Armenian genocide recognition

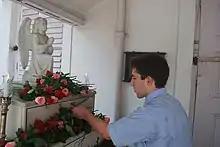
Armenian Genocide Remembrance Day, Kolkata

The Russian Empire had fought in World War I as part of the Entente and thus it had conflicted with the Ottoman Empire. As such, Russian position toward the Armenian genocide was stemmed from the historical experience, where Russian troops frequently encountered deserted and destroyed villages, remains of Armenians, and mass atrocities committed against Armenian civilians by the Ottoman troops, which was reported by Mikhail Papadyanov, Russian State Duma representative in Baku. Russia was obliged to assist the Armenian civilians fleeing from genocide, and Russia had established humanitarian relief groups to deliver needed aids and supports for ethnic Armenians. In 1916, shocking scenes obtained from Erzurum led the Russians to retaliate against the Ottoman III Army whom they held responsible for the massacres, destroying it in its entirety.